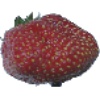
Label: Strawberry Wedge 1